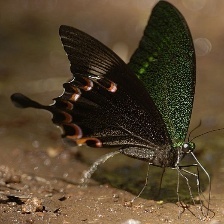
Species: BANDED PEACOCK